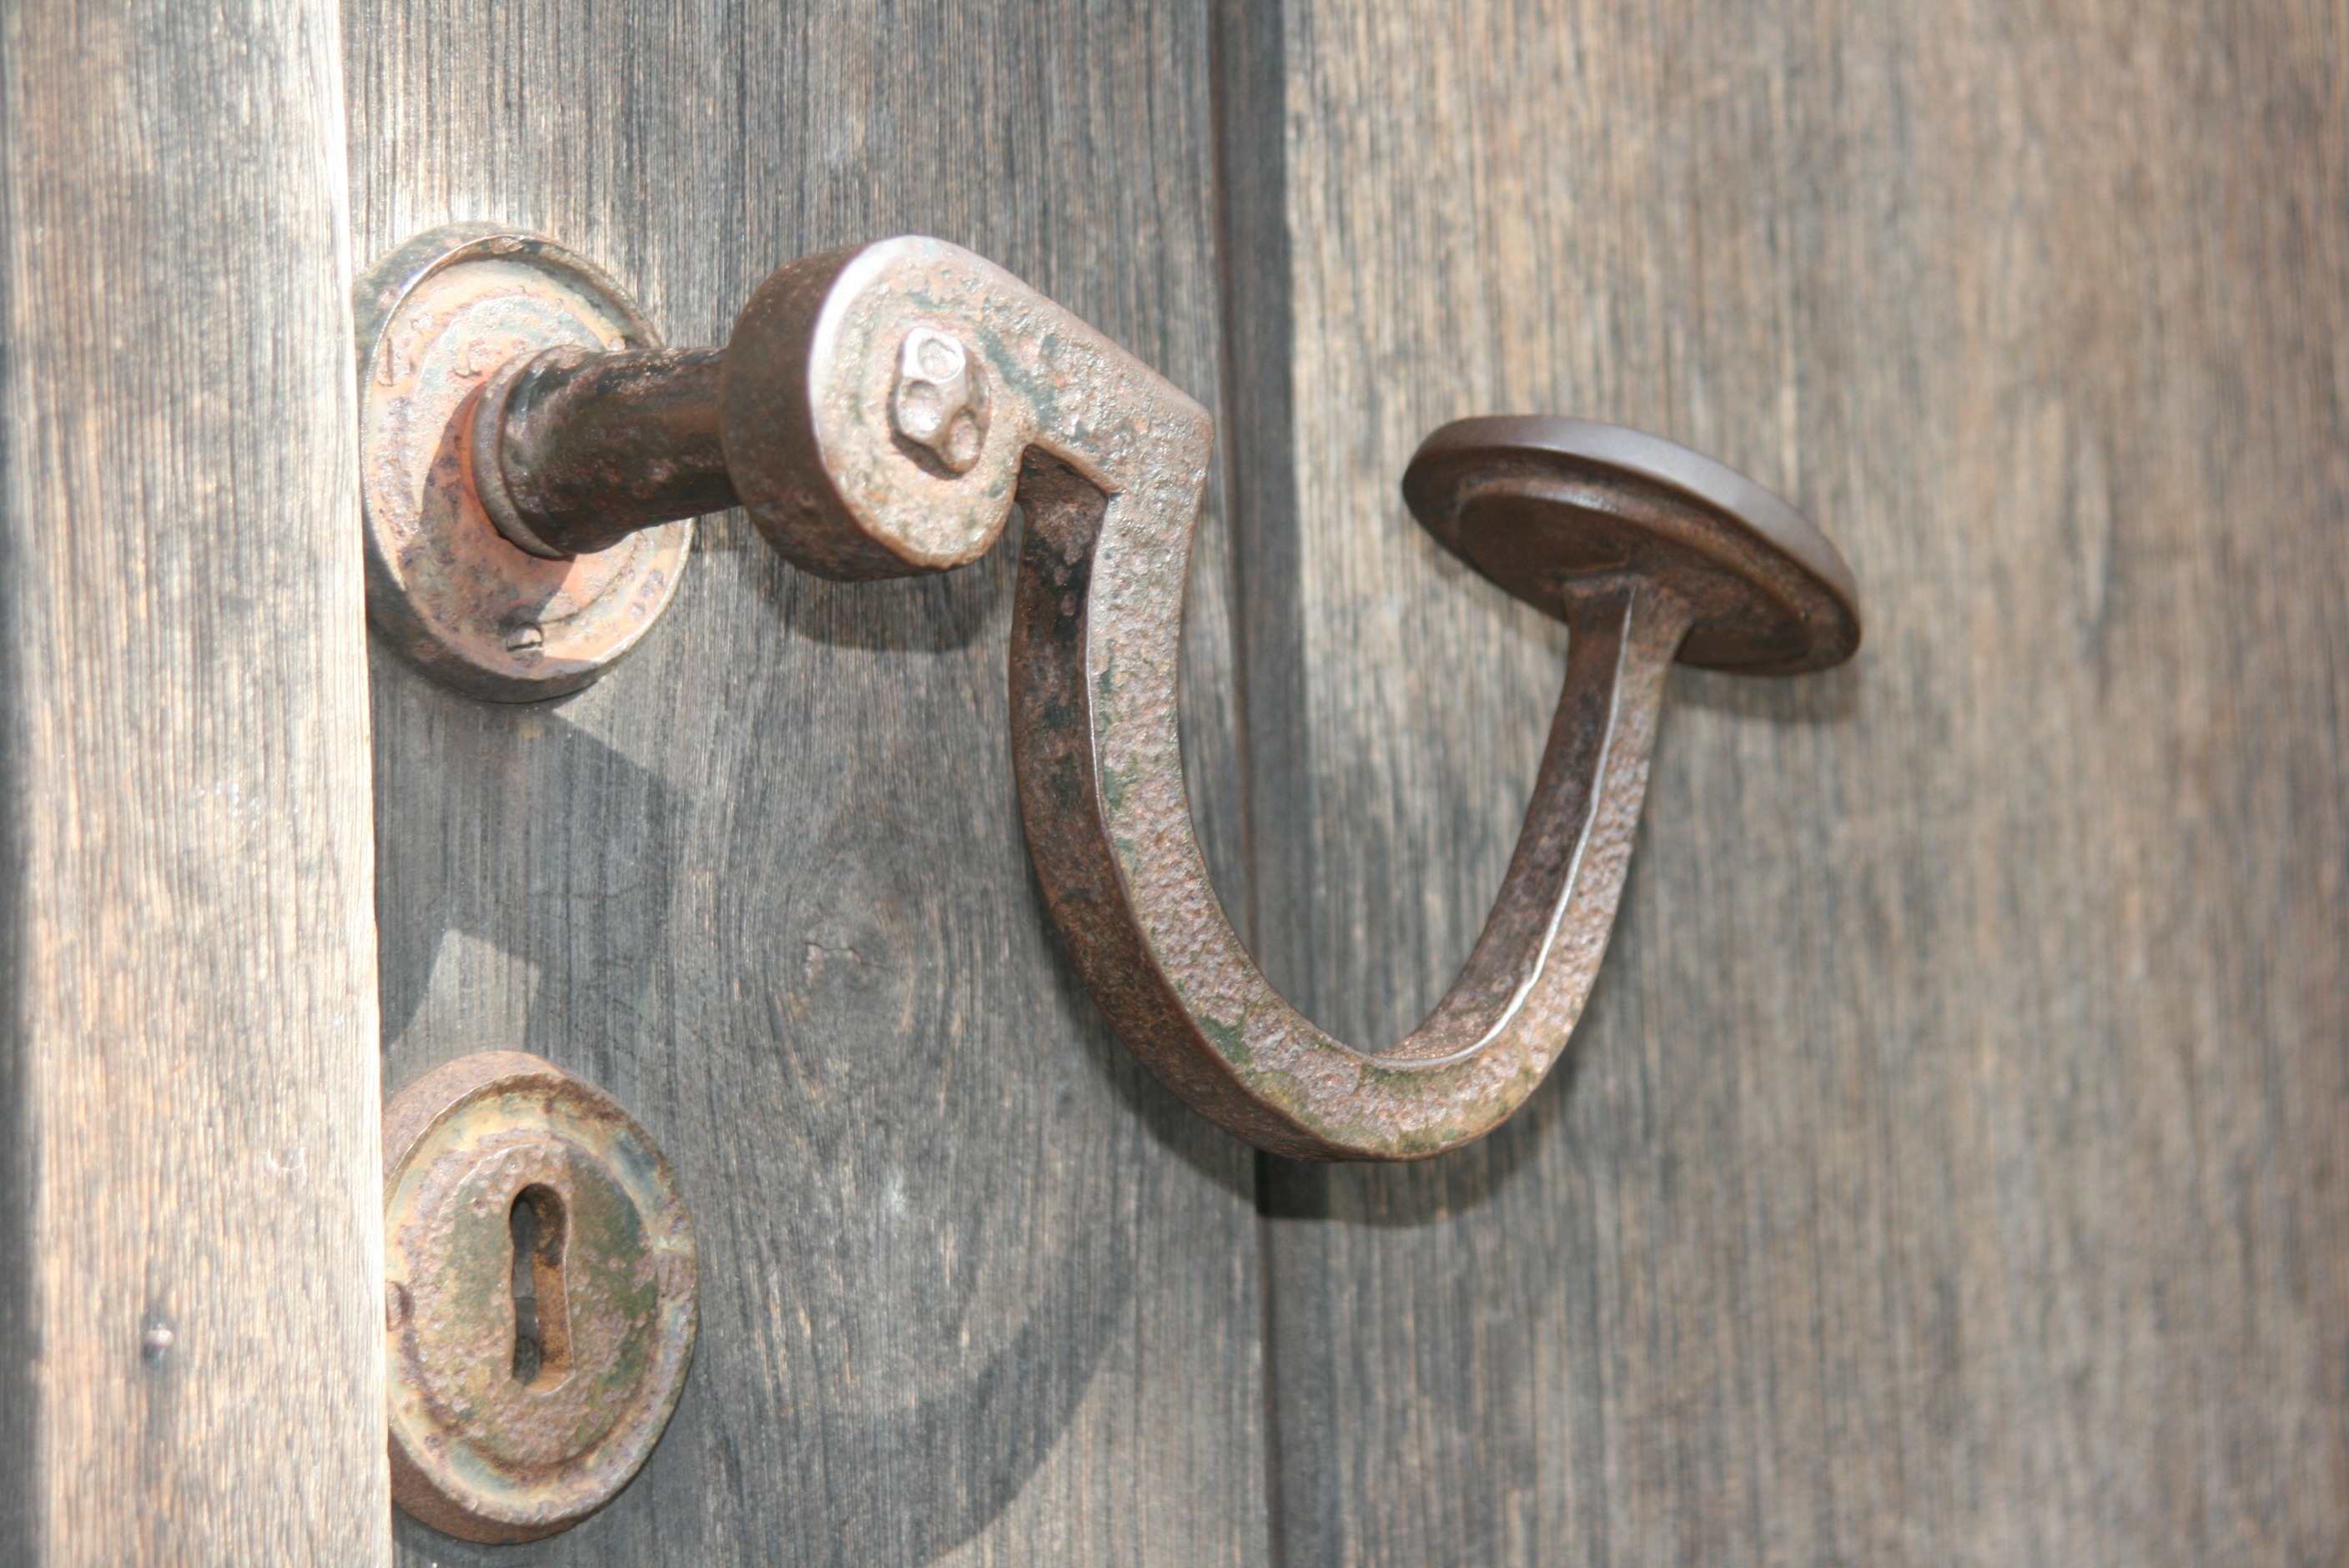
wood, number, old, metal, door, material, brass, iron, carving, door handle, door knob, capping, door knocker